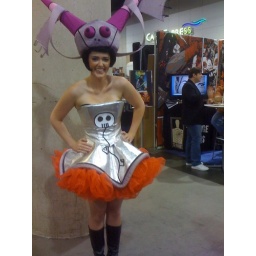
Some girl in a crazy silver dress